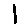
Label: 1